List of birds of Namibia

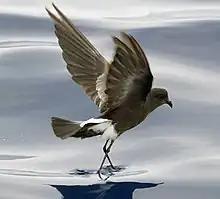
Wilson's storm-petrel 'pattering' on the ocean surface

The storm-petrels are the smallest seabirds, relatives of the petrels, feeding on planktonic crustaceans and small fish picked from the surface, typically while hovering. The flight is fluttering and sometimes bat-like. Until 2018, this family's species were included with the other storm-petrels in family Hydrobatidae.